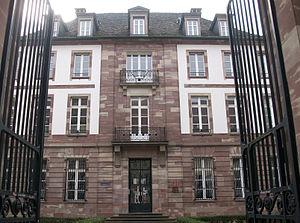
Entrée principale des locaux de l'ISEG et d'Épitech à Strasbourg.
L'école pour l'informatique et les nouvelles technologies est un établissement d'enseignement supérieur privé reconnu par l’État créé en 1999 par Nicolas Sadirac formant des informaticiens.